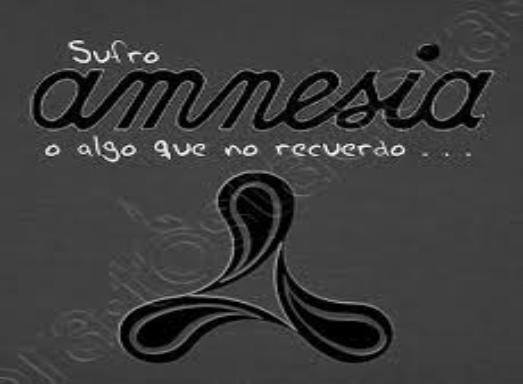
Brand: amnesia
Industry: Clothes